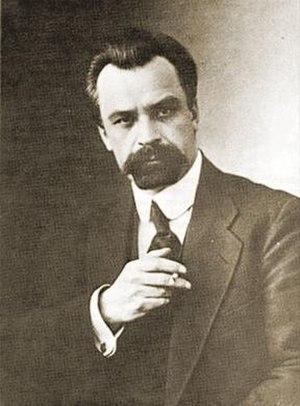
Volodymyr Vynnytchenko est un écrivain et homme d'État ukrainien né le 28 juillet 1880 à Yelisavetgrad, dans le Gouvernement de Kherson, et décède le 6 mars 1951 à Mougins en France. Il fut le second président de la République populaire ukrainienne.